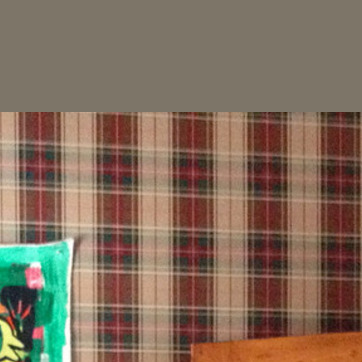
Material: wallpaper